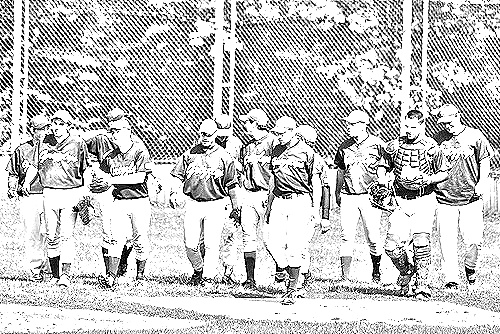
Portrait style: Sketch Portrait